Prisoner of war

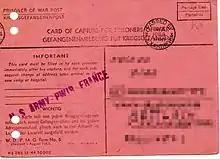
US Army: Card of capture for German POWs – front

Only a small proportion of western Allied POWs who were Jews—or whom the Nazis believed to be Jewish—were killed as part of the Holocaust or were subjected to other antisemitic policies. For example, Major Yitzhak Ben-Aharon, a Palestinian Jew who had enlisted in the British Army, and who was captured by the Germans in Greece in 1941, experienced four years of captivity under entirely normal conditions for POWs.